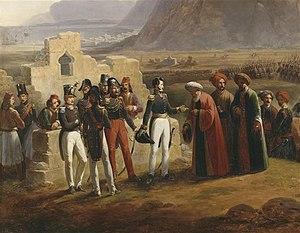
Épisode de l'expédition de Morée en 1828
Antoine Virgile Schneider est un chevalier, officier général et homme politique français né le 22 mars 1779 à Bouquenom en Lorraine et mort le 11 juillet 1847 à Paris. Il est ministre de la Guerre sous la monarchie de Juillet dans le deuxième gouvernement de Jean-de-Dieu Soult du 12 mai 1839 au 1ᵉʳ mars 1840.
L’expédition de Morée est le nom donné à l’intervention terrestre de l’armée française dans le Péloponnèse entre 1828 et 1833, lors de la guerre d'indépendance grecque, afin de libérer la région des forces d'occupation turco-égyptiennes. Elle est également accompagnée d'une expédition scientifique mandatée par l'Institut de France.